Grandfather Falls

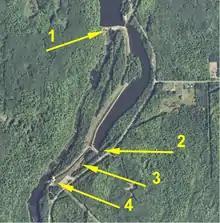
Satellite view of Grandfather Falls hydro complex. 1: upper dam. 2: penstock intake. 3: penstocks. 4: power house. The distance from the upper dam to the power house is about 1 mile.

In 1938 Wisconsin Public Service Corporation commenced a major project to exploit the entire 90 foot drop for power. On the east side of the river, construction crews built a canal which diverts the water to two intake ports feeding penstocks. These penstocks carry the water about 1/3 mile horizontally and 92 feet vertically. At the bottom, a power plant converts the water into about 17 megawatts of electrical power using two generators. A key component of the system are two surge towers which rise above the plant. These dampen the flow and allow maximum energy from the gravitational force of the water to drive the generator wheels, thus optimizing overall efficiency. The Grandfather Falls system produces the highest energy of all the hydroelectric plants that WPSC wholly owns. (One plant that WPSC owns jointly produces 20 megawatts.)